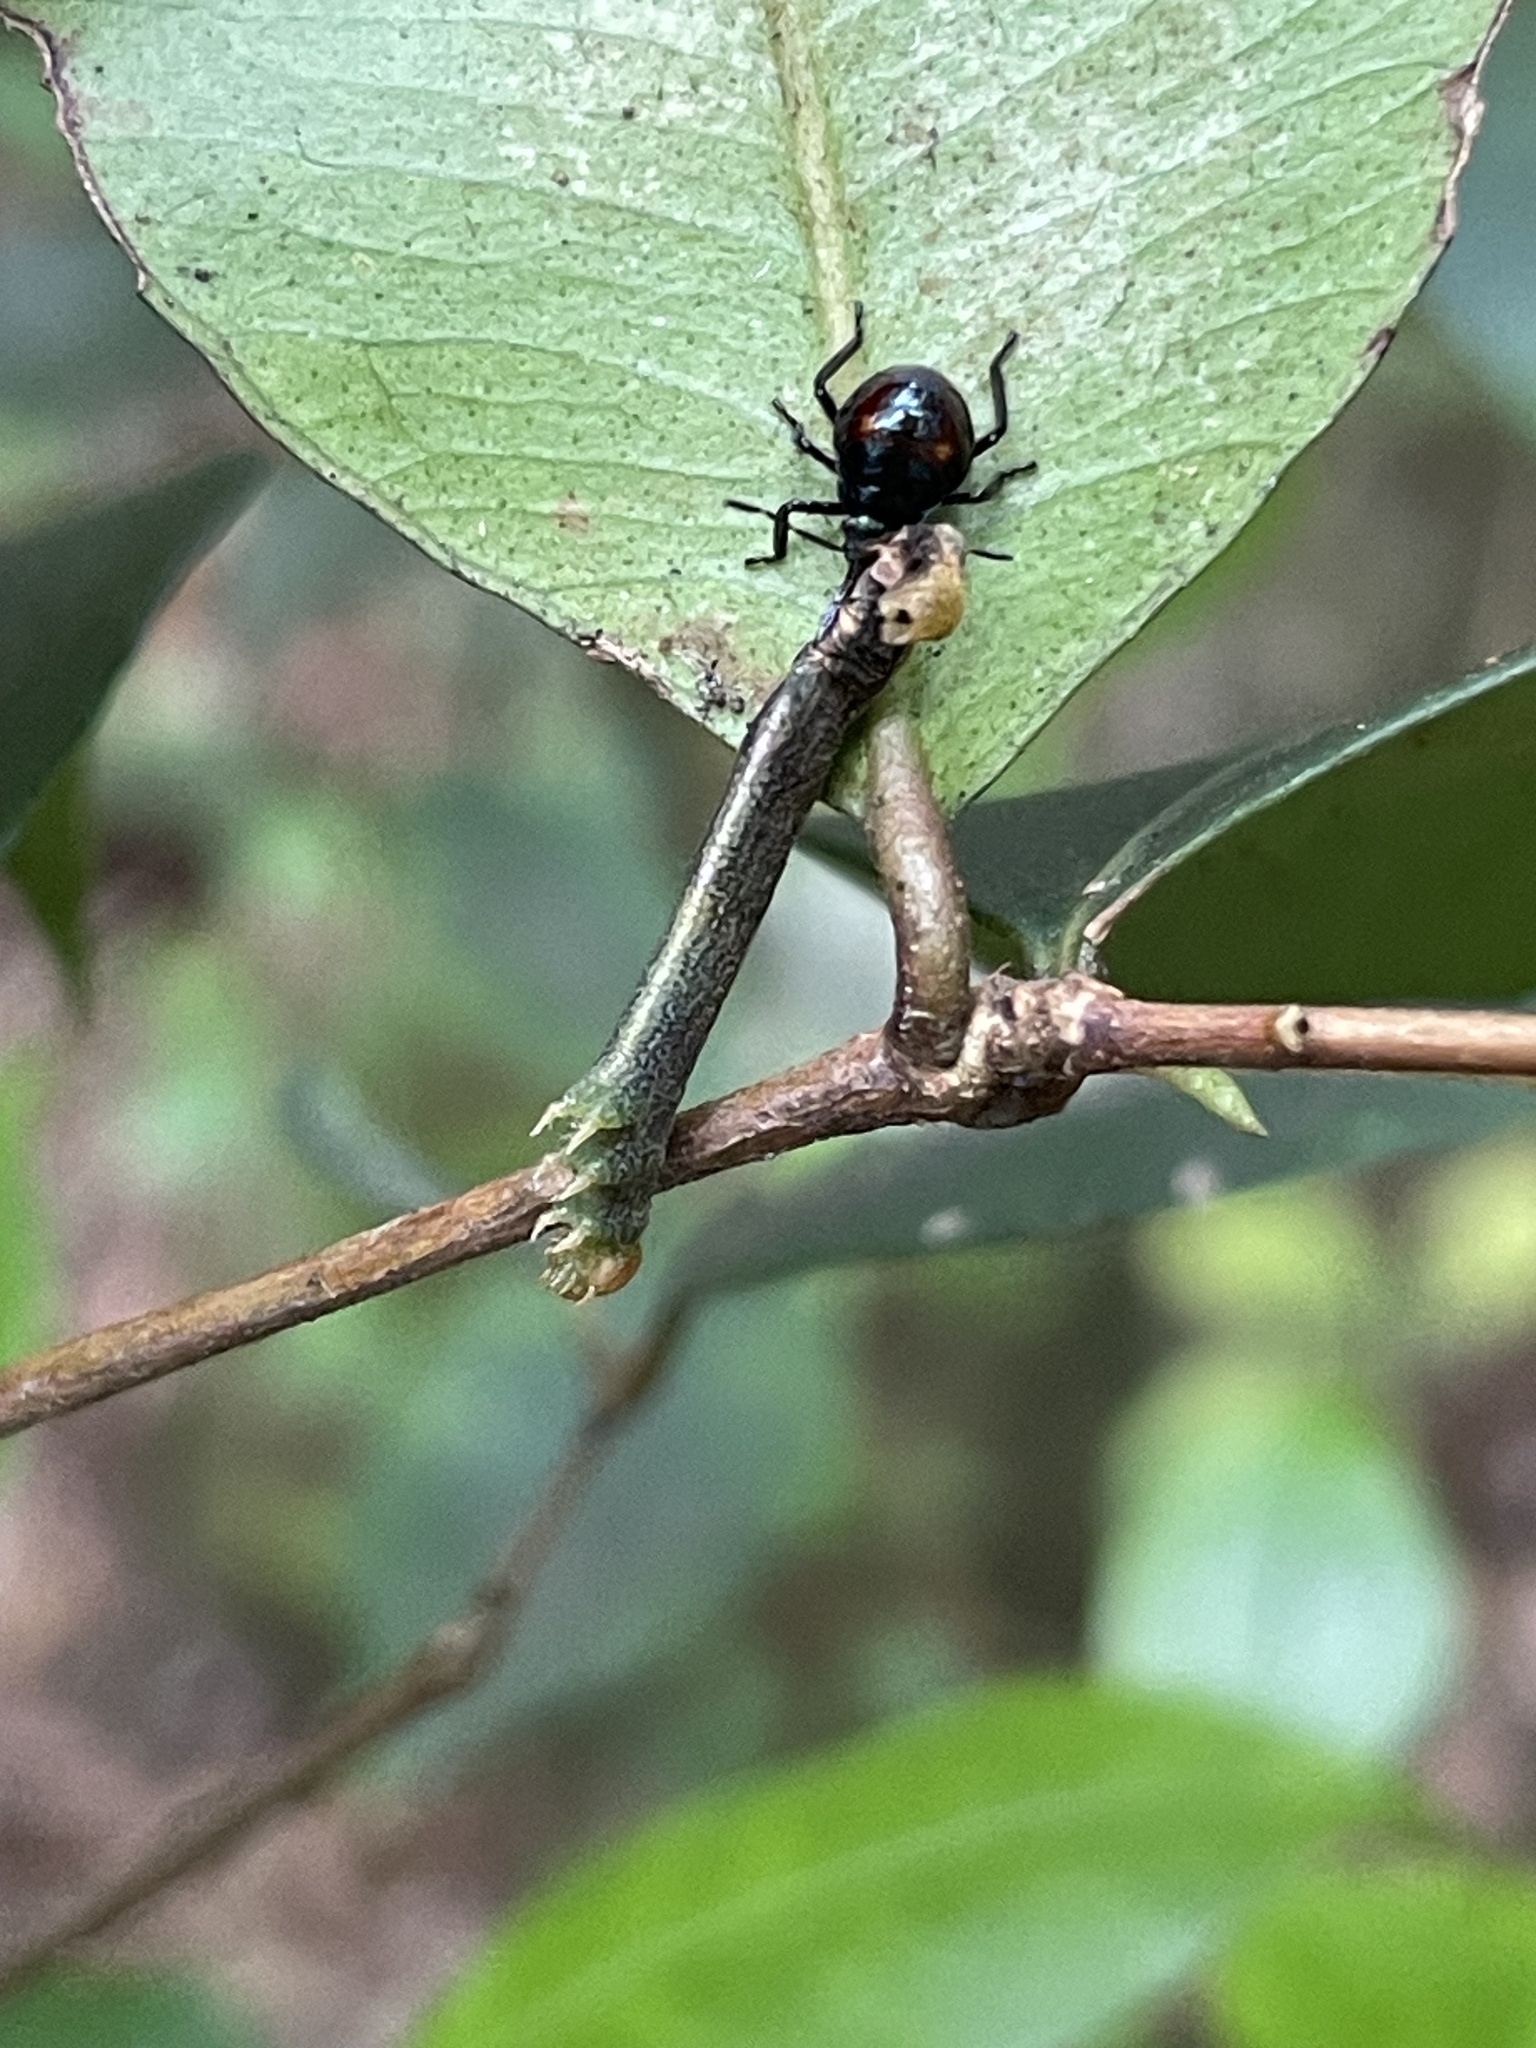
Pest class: stink_bug